Jesús Mosquera

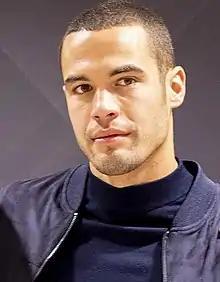
Mosquera in 2019

Jesús Mosquera Bernal (born 23 February 1993) is a Spanish ex-footballer turned actor, best known for his portrayal of Hugo Beltrán in "Toy Boy".